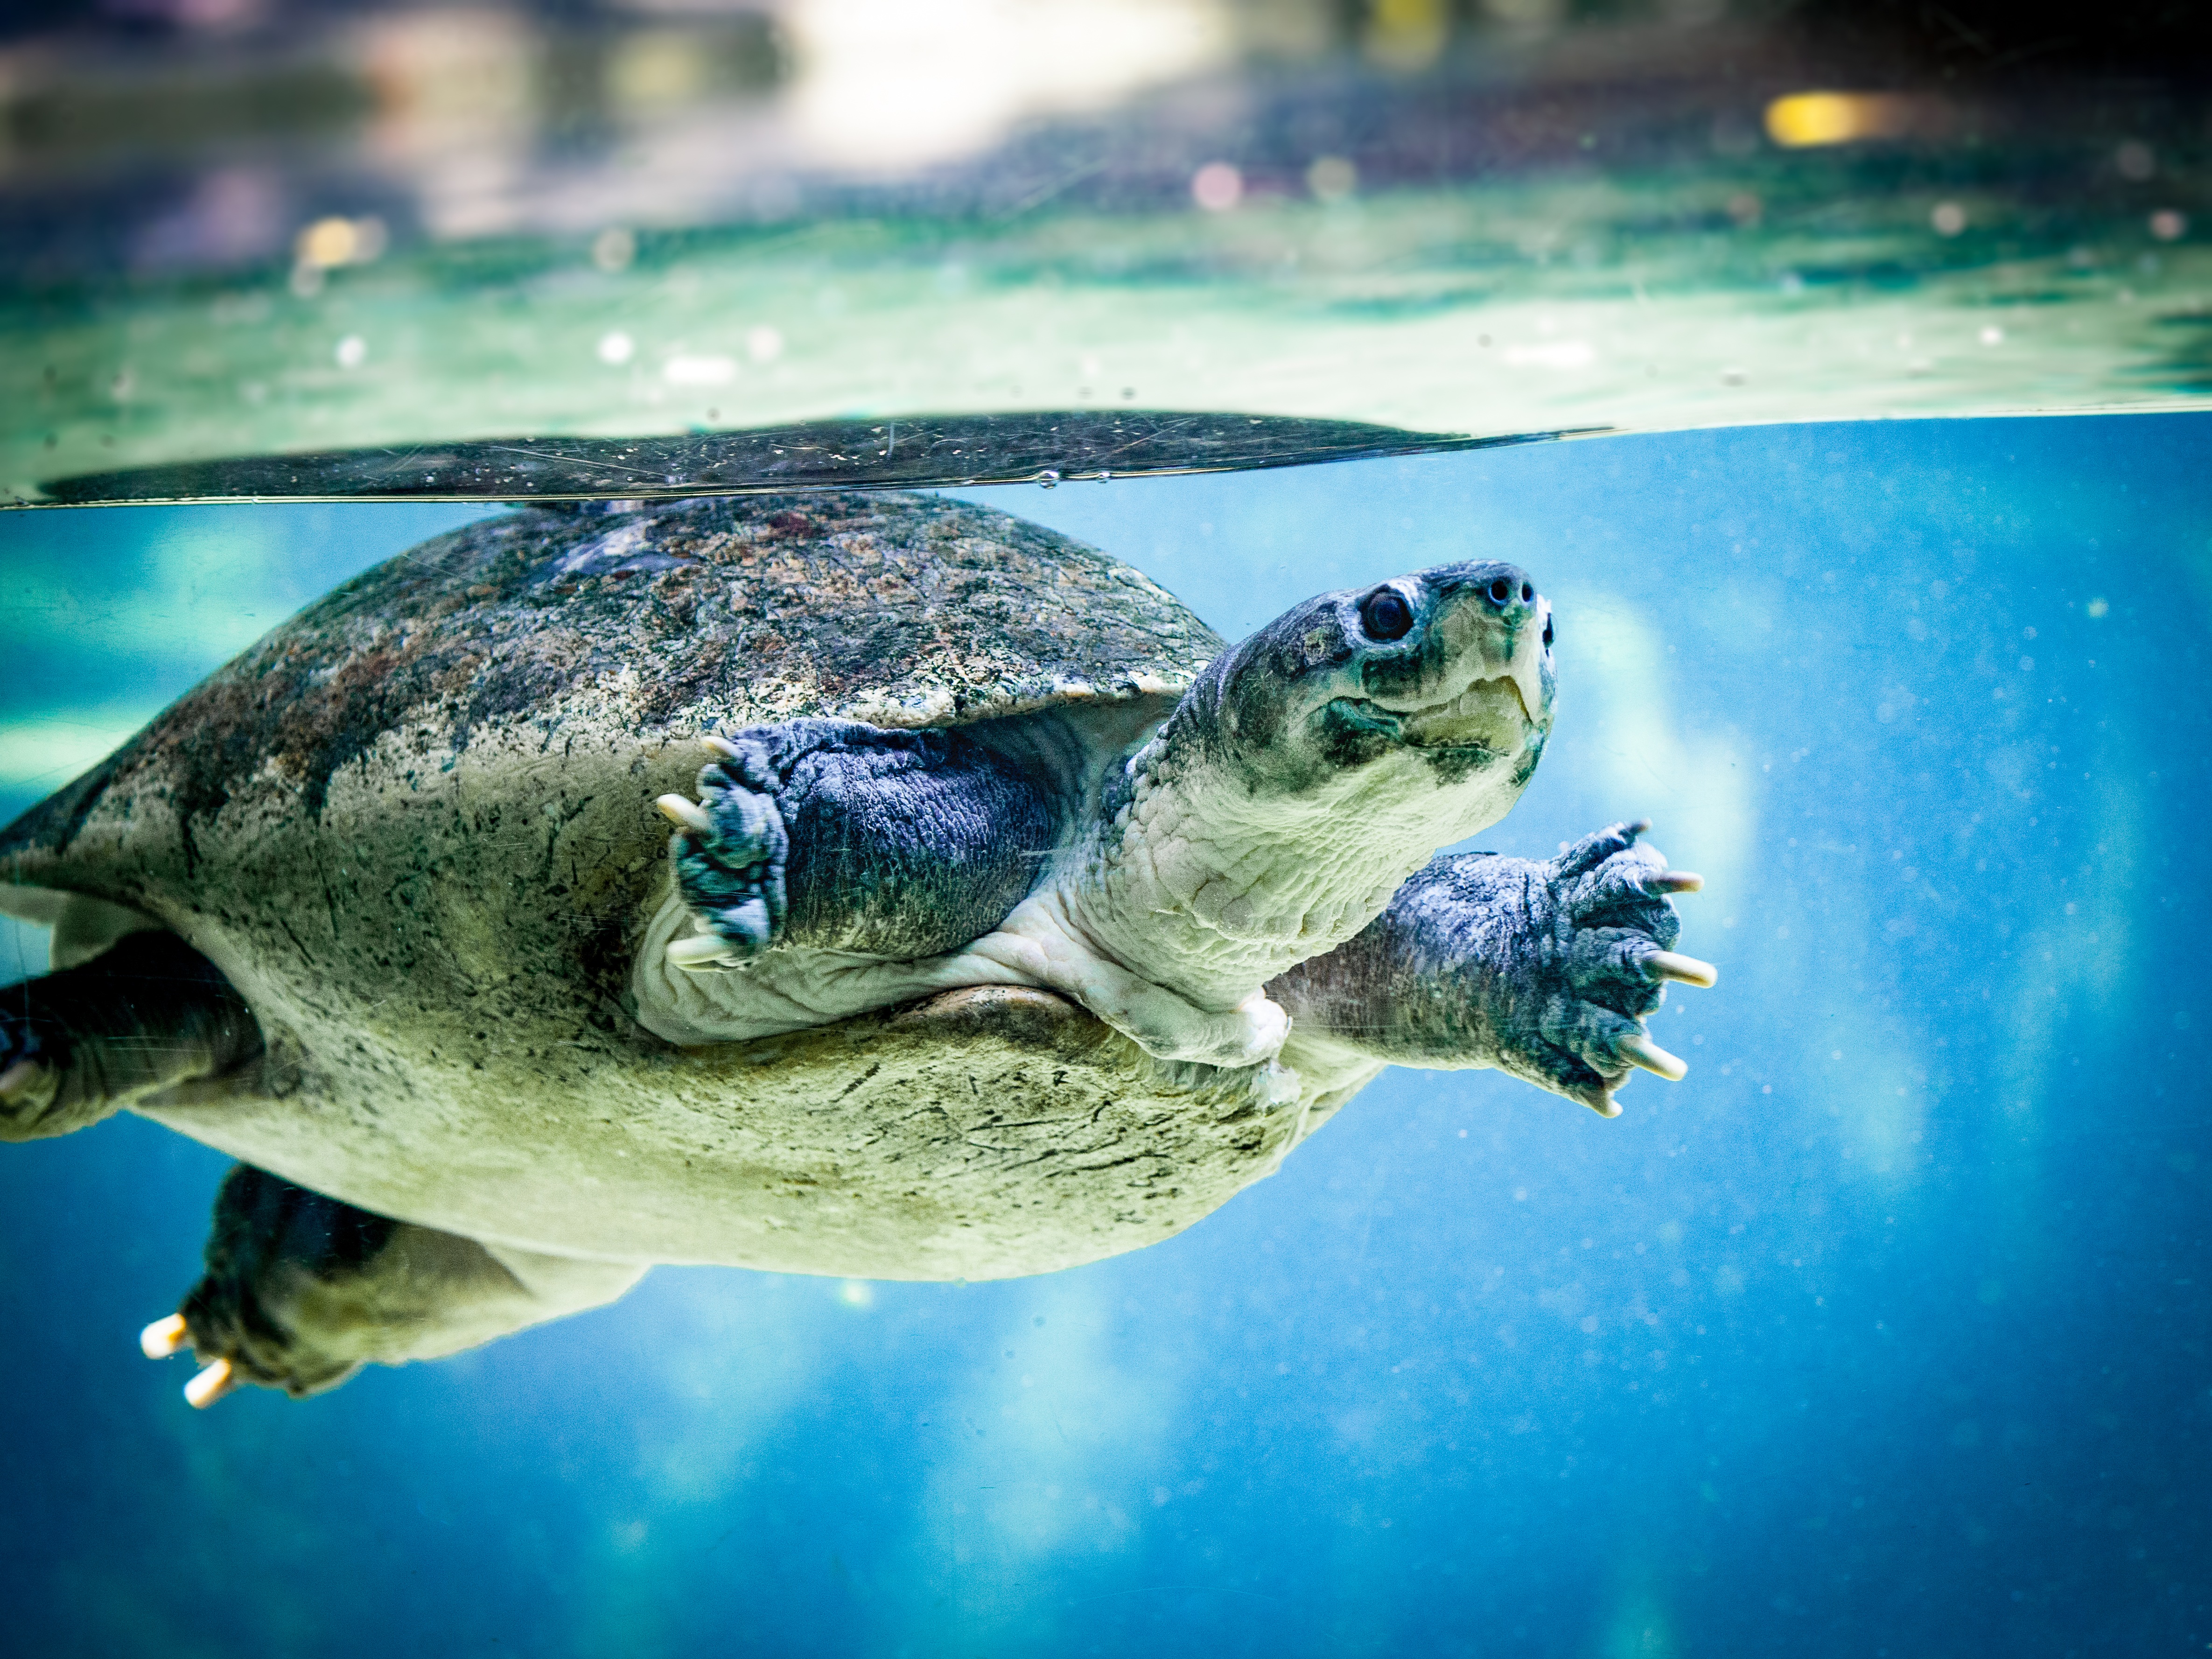
water, underwater, swim, zoo, biology, turtle, fish, fauna, vertebrate, panzer, water turtle, loggerhead, marine biology